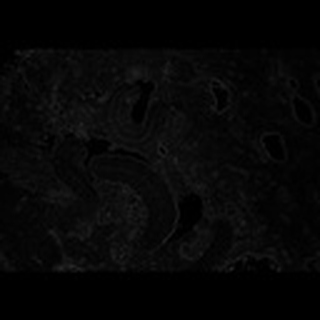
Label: cotton_army_worm